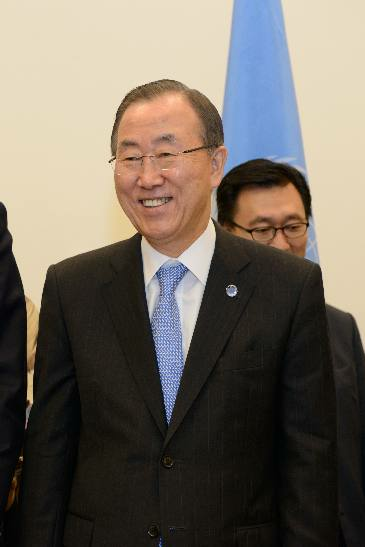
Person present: Yes